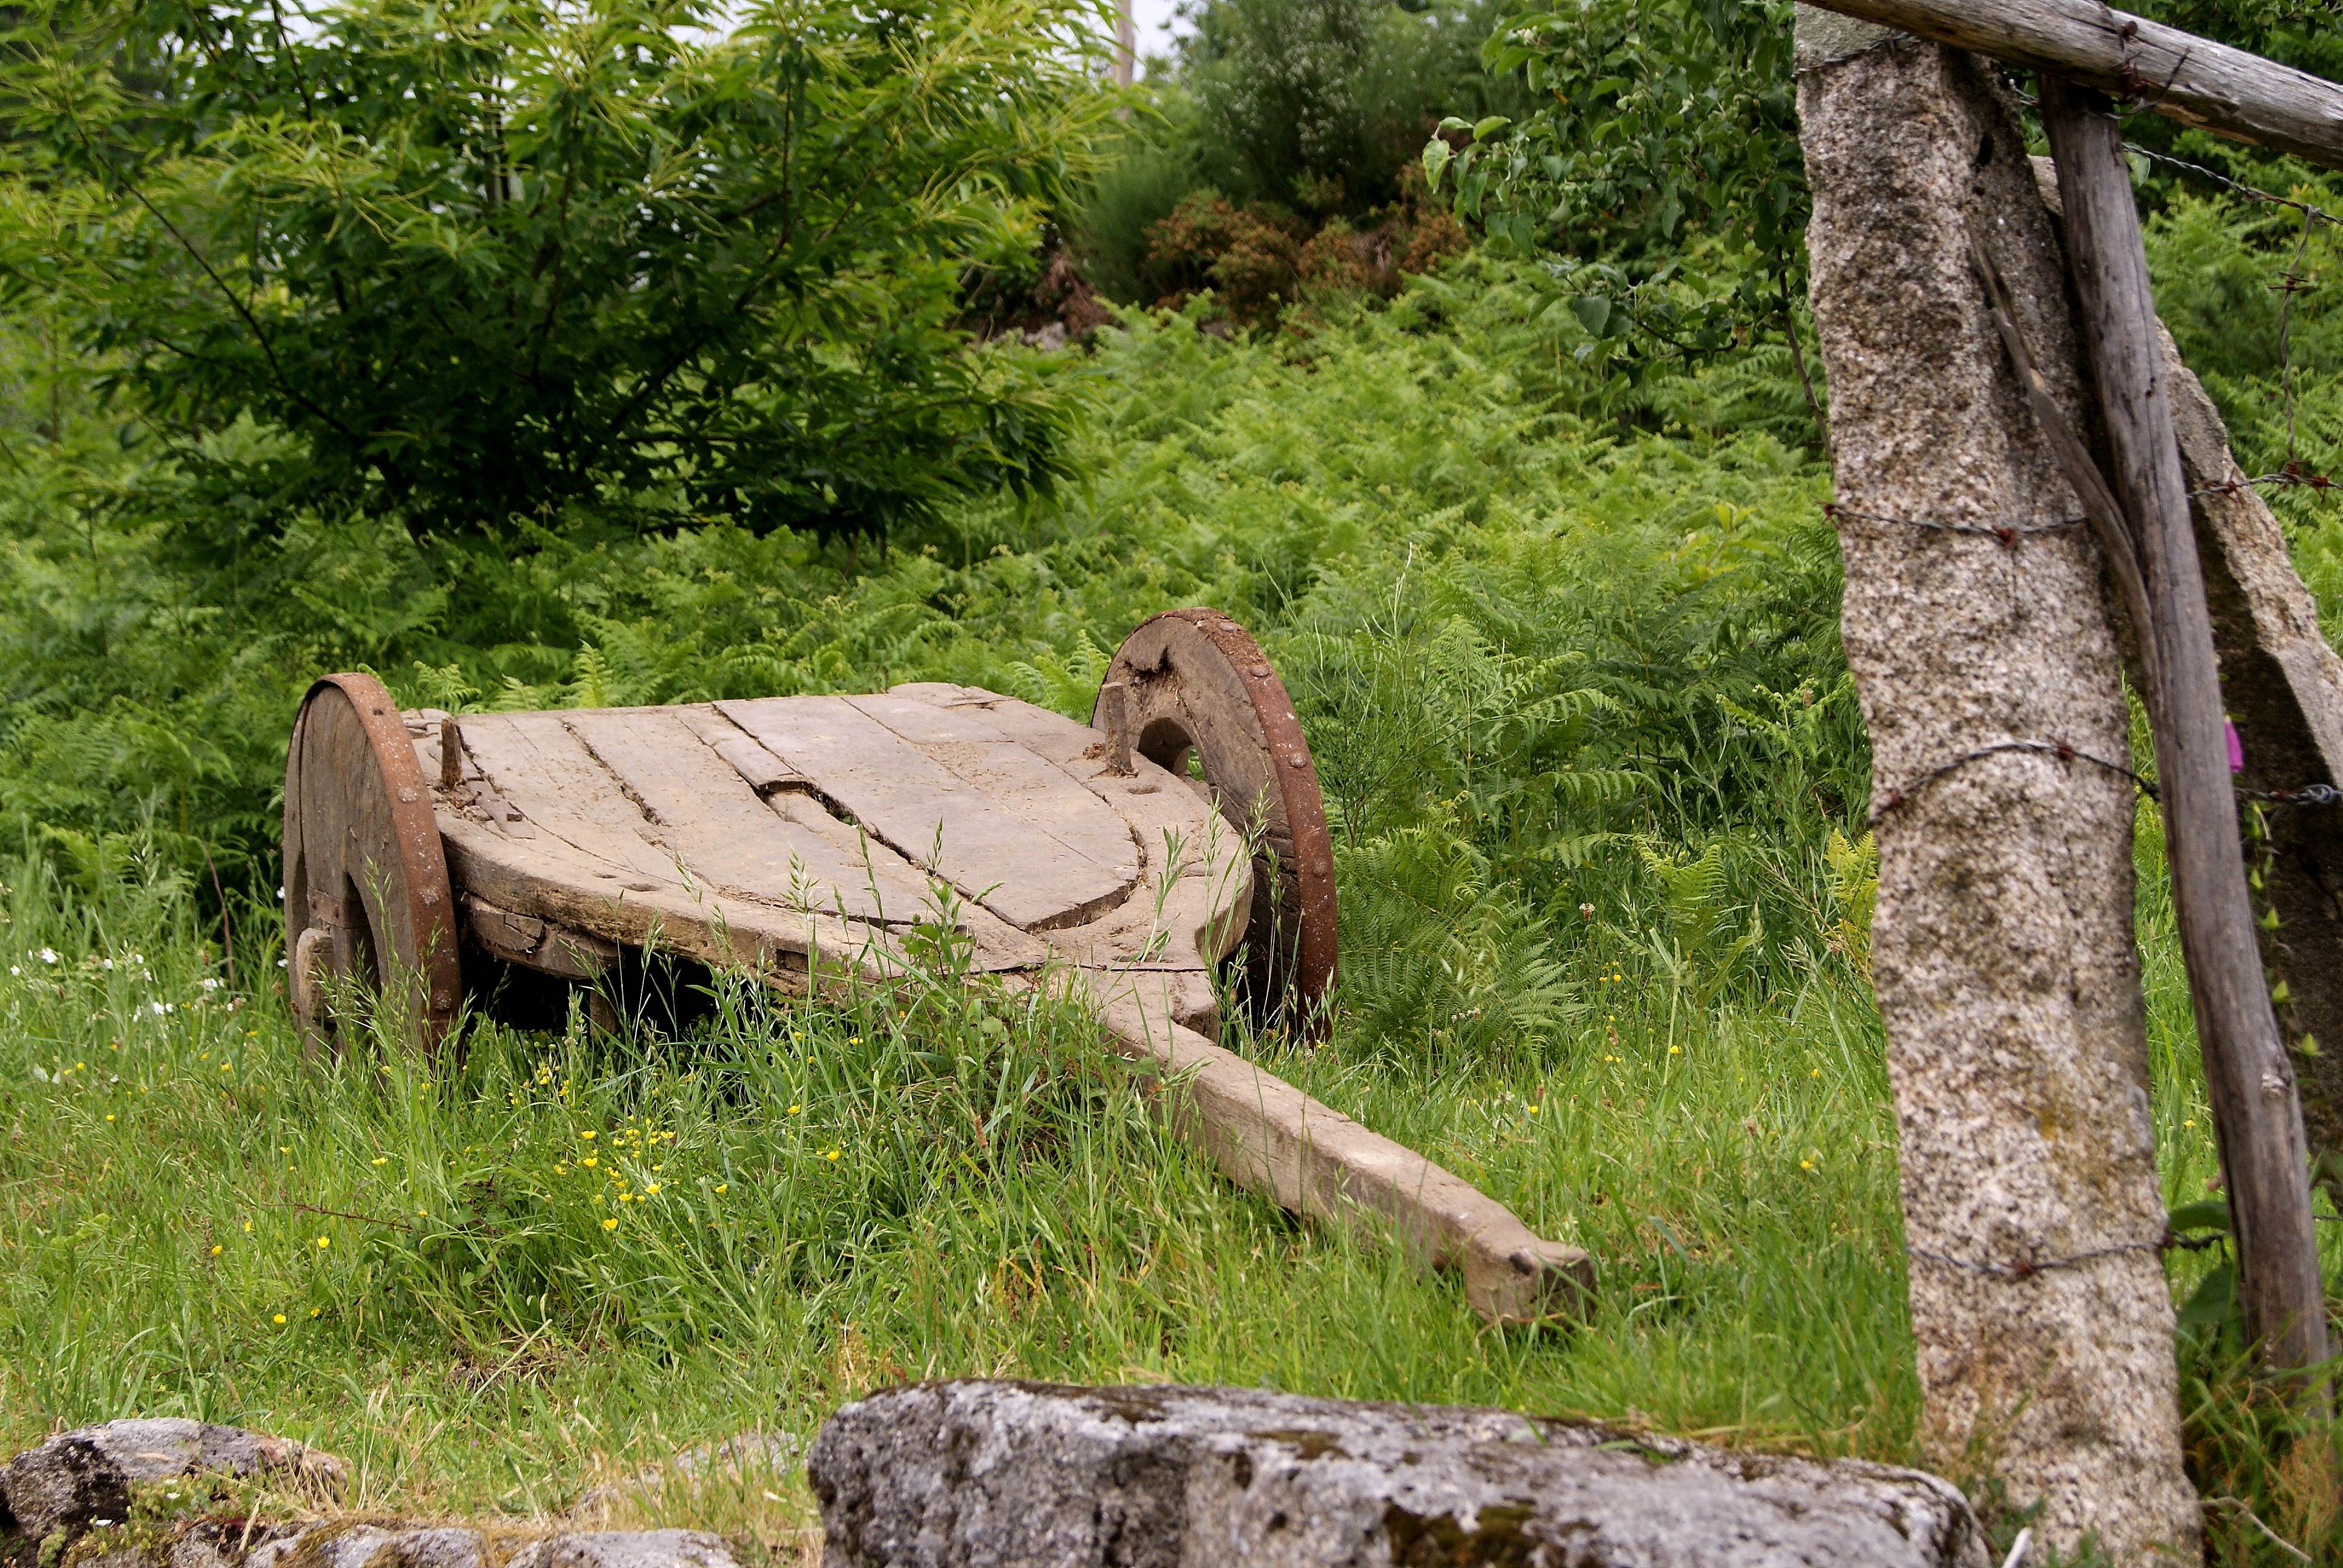
tree, wilderness, wood, wildlife, jungle, ggl1, gaby1, carros, canastros, horreos, rural area